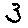
Label: 3